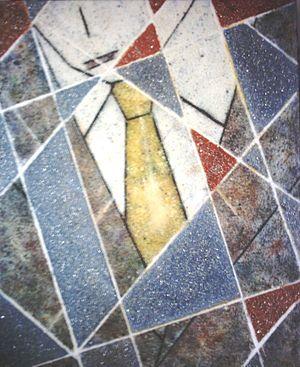
Erik Pevernagie, né le 27 avril 1939, est un artiste peintre belge, qui vit à Uccle.